Kidarites

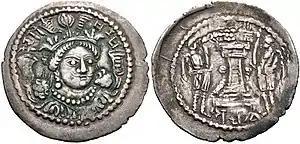
Kidara, circa 425–457. AR Drachm (29mm, 3.76 g, 3h). Mint C in Gandhara. Crowned bust facing slightly right. Brahmi legend around the head: 13px13px13px15px13px13px13px "Ki-da-ra Ku-ṣa-ṇa-ṣa"/ Fire altar flanked by attendants. The use of the 3/4 portrait is sometimes attributed to the influence of the coinage of Byzantine Empire ruler Arcadius (377–408 CE).

Around 350, the Sasanian Emperor Shapur II (ruled 309 to 379) had to interrupt his conflict with the Romans, and abandon the siege of Nisibis, in order to face nomadic threats in the east: he was attacked in the east by Scythian Massagetae and other Central Asian tribes. Around this time, Xionite/Huna tribes, most likely the Kidarites, whose king was Grumbates, make an appearance as an encroaching threat upon Sasanian territory as well as a menace to the Gupta Empire (320–500).